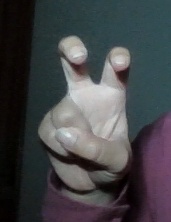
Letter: toot